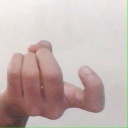
अक्षर: ज